The Incredible World of James Bond

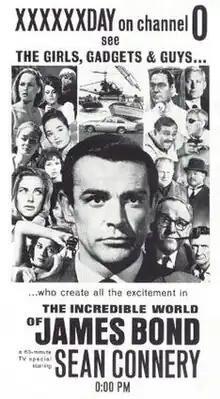
Original television advertisement designed prior to Sean Connery quitting the project

The Incredible World of James Bond is a 1965 American television special produced by David L. Wolper for United Artists Television to showcase the James Bond film series and promote the upcoming December 1965 release of the film "Thunderball".